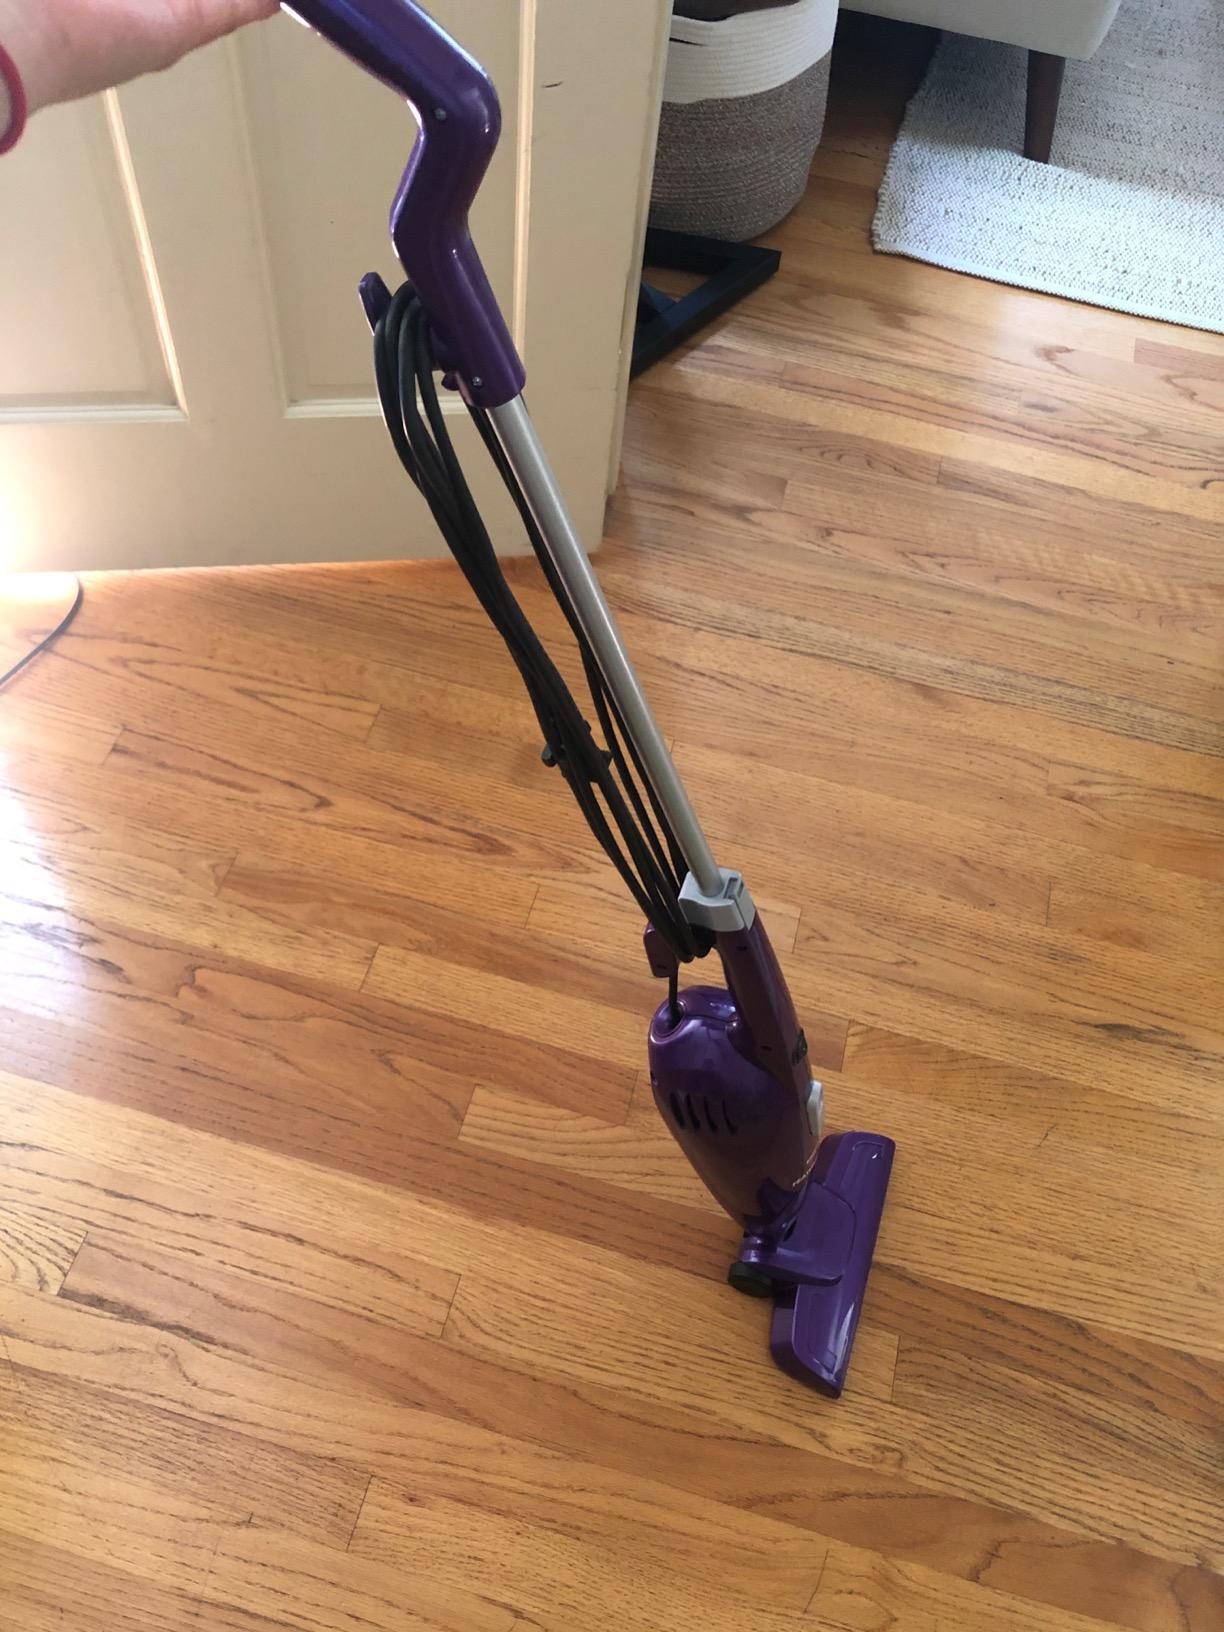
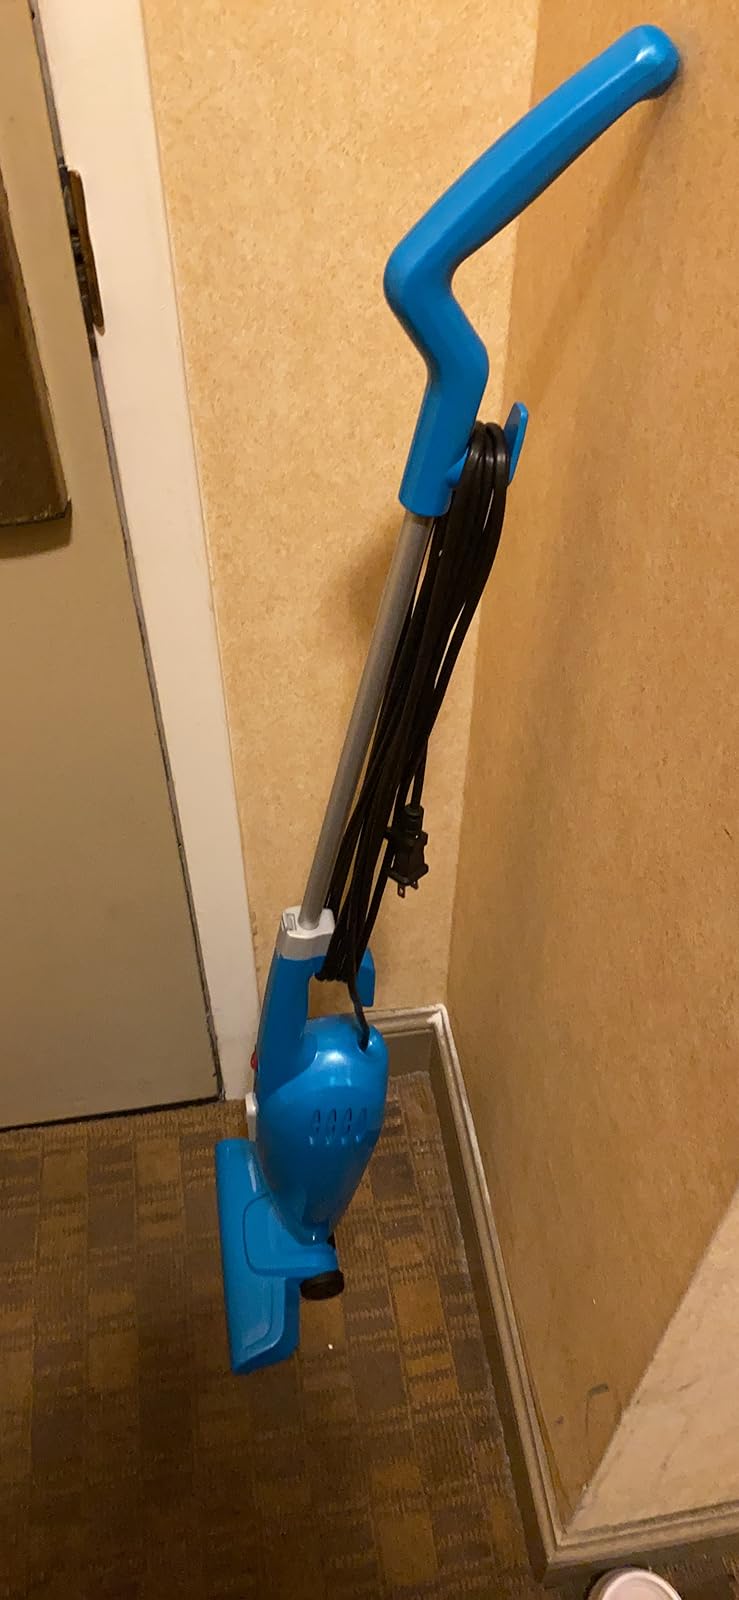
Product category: items_vacuum
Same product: no